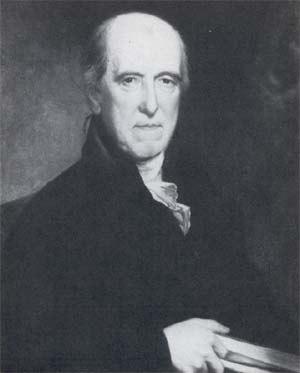
Les Pères fondateurs des États-Unis sont les signataires de la Déclaration d'indépendance ou la Constitution des États-Unis, ainsi que ceux participant à la révolution américaine comme Revolutionaries. Considérés comme des héros aux États-Unis, ces hommes sont principalement chrétiens, quelques-uns athées ou déistes. Par ailleurs, plusieurs pères sont membres de la franc-maçonnerie.
Jared Ingersoll est un juriste et un homme d'État américain originaire de Philadelphie. Délégué au Congrès continental, il signa la Constitution des États-Unis au nom de la Pennsylvanie. Procureur général de Pennsylvanie de 1791 à 1800, puis de 1811 à 1816, il fut procureur des États-Unis entre 1800 et 1801. En 1812, il fut candidat à la vice-présidence des États-Unis sur le ticket de DeWitt Clinton, opposé à la guerre de 1812, mais ils furent battus par les sortants James Madison et Elbridge Gerry.